Bahrain and its Dependencies

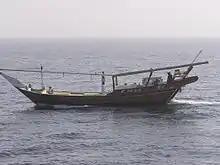
Boats like this were used for pearl diving

Pearl diving in the region was well known for thousands of years, however it only achieved economic consequences in the eighteenth to the early twentieth centuries. In 1876, pearl diving in Bahrain produced about £180,000 annually and by 1900 it rose to £1,000,000, accounting for over half value of all exports. However, in 1925 it only produced about £14,500. Pearls were shipped to Mumbai and from there to the rest of the world. Indian merchants, known as Banyan became active in exporting pearls from Bahrain to Mumbai. At the end of the nineteenth century, Bahraini and European merchants took the role of Banyans, but instead exported pearls directly to Europe.